Trombley House

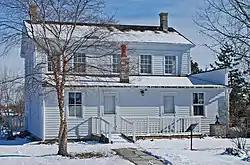

The Trombley House (or Tromble House) was constructed as a house and trading post, and is now located at 901 John F. Kennedy. After being sent down the Saginaw River on a barge (allegedly). Drive in Veterans Memorial Park in Bay City, Michigan. The building is also known as the Centre House (or Center House). It was listed on the National Register of Historic Places in 1973. It is the oldest frame house still standing in Bay County.